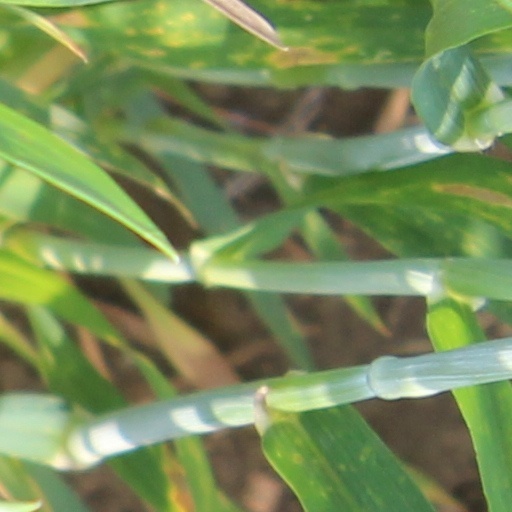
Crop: wheat